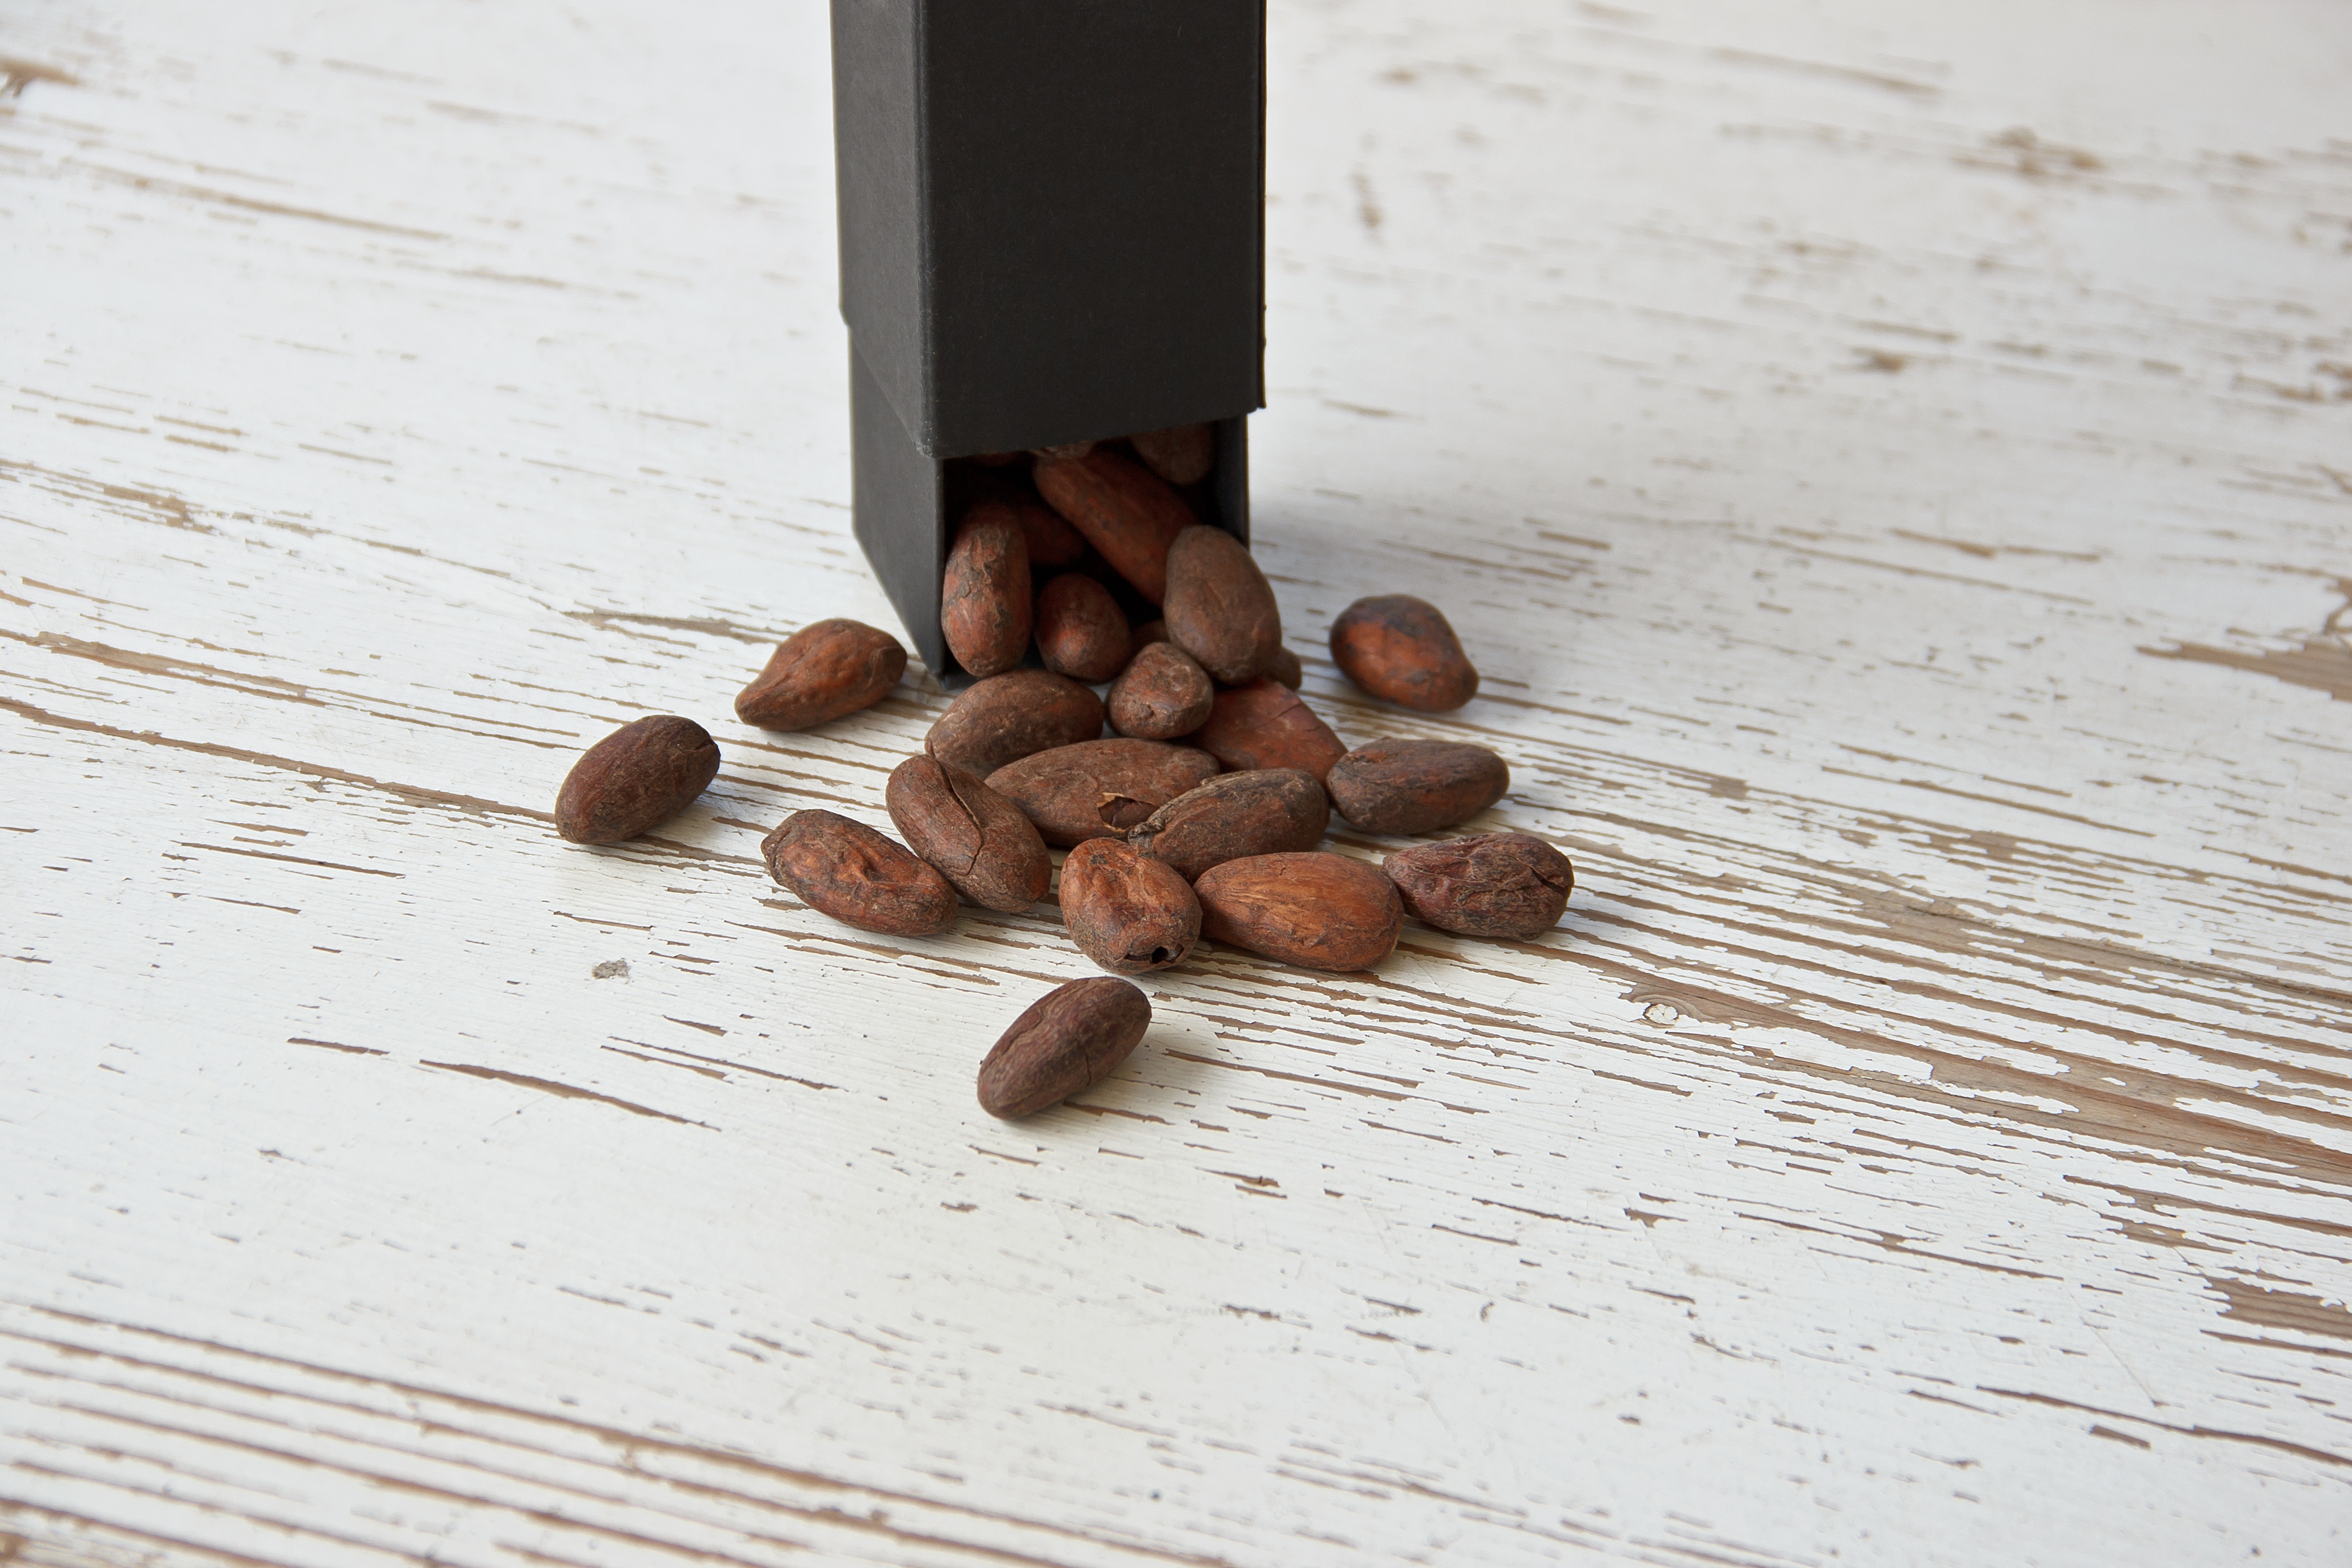
nature, coffee, wood, restaurant, roast, food, produce, brown, black, dried, chocolate, healthy, eat, coconut, sugar, candy, flavor, cocoa bean, nuts seeds